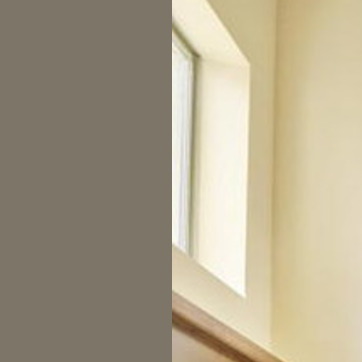
Material: glass